Effects of Hurricane Isabel in Maryland and Washington, D.C.

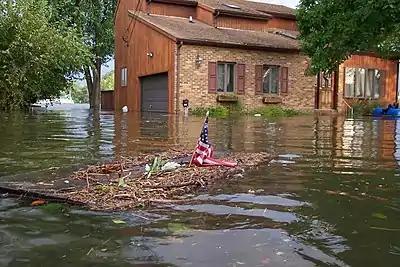
Storm surge flooding caused by Isabel in Bowleys Quarters, Maryland.

Wind gusts in central Maryland peaked at in Silver Spring, with a location along the Patuxent River recording sustained winds of . Unofficially, rainfall reached in portions of Maryland, though the highest precipitation amount totaled at the Baltimore-Washington International Airport. Swells from the hurricane produced high storm surges along the Western Shore which peaked at in Baltimore. Annapolis also reported a surge of . In many locations, the storm surge was higher than the previous record set by the 1933 Chesapeake Potomac Hurricane. Throughout central Maryland, 472 buildings and homes were destroyed, with 3,260 greatly damaged and another 3,600 affected in general. Strong storm surge from the hurricane washed of salt, millions of pounds of nitrogen and phosphorus, and millions of gallons of raw sewage into the Chesapeake Bay. One person died as a result of a traffic death in the state. Property damage totaled $530.5 million (equivalent to $ million in ), with an additional $190,000 in crop damage. The crop damage was primarily limited to minor damage to livestock buildings and sheds, though the winds destroyed a hay barn and a dairy barn at one farm in Frederick County. The United States Department of Agriculture estimated the winds of the hurricane destroyed 15–30% of the field corn and 10–15% of the soybean crop. Excess amounts of water led to the closure of many crab processing plants and crab house restaurants, and officials restricted harvest on shellfish for eleven days due to unsafe impurities in the water.